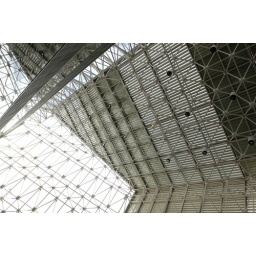
an extraordinary office building in Denver, Colorado